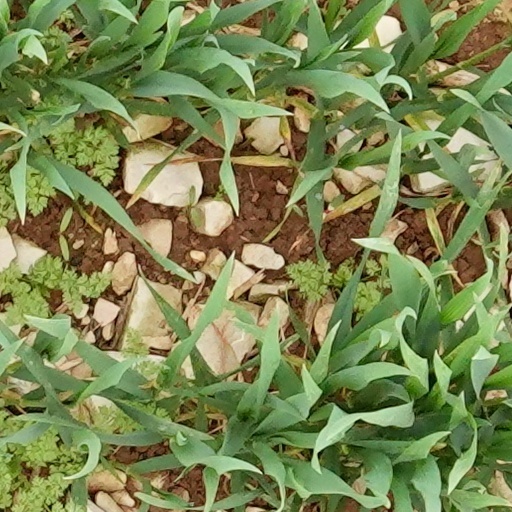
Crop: wheat